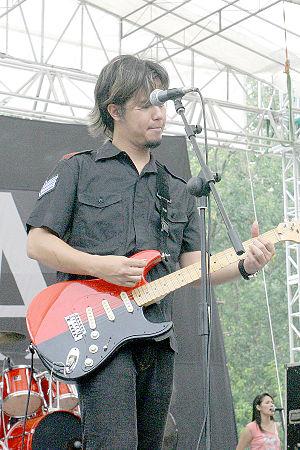
Dhani Ahmad Prasetyo, né le 26 mai 1972 à Surabaya est un musicien indonésien.